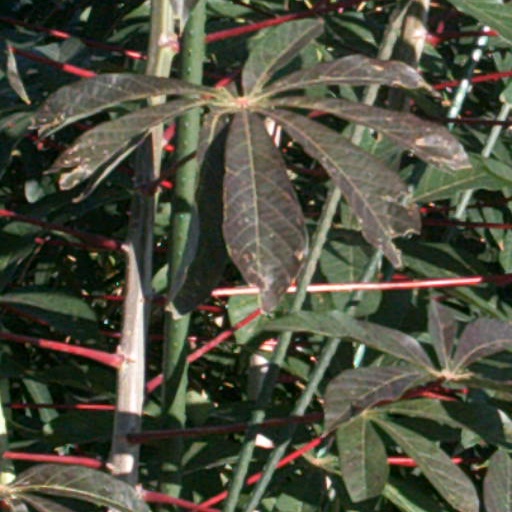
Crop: cassava